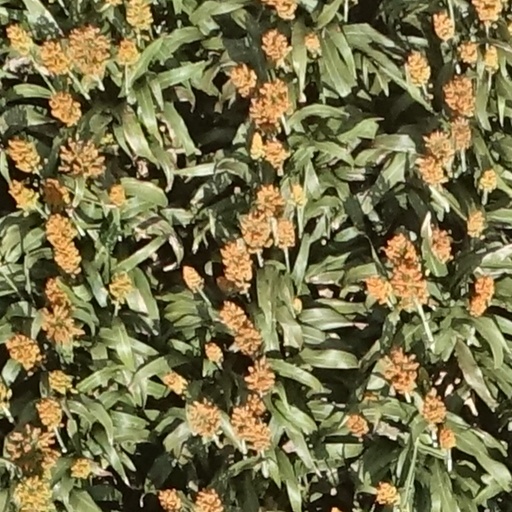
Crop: sorghum